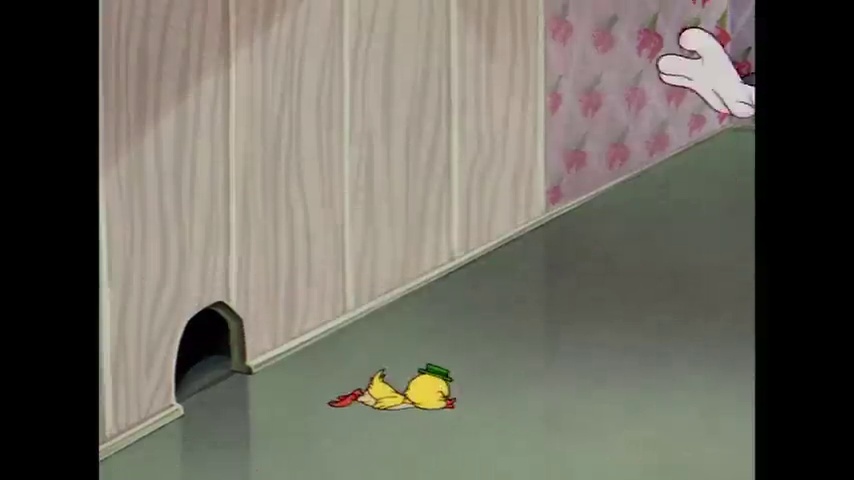
Portrait style: Cartoon Portrait